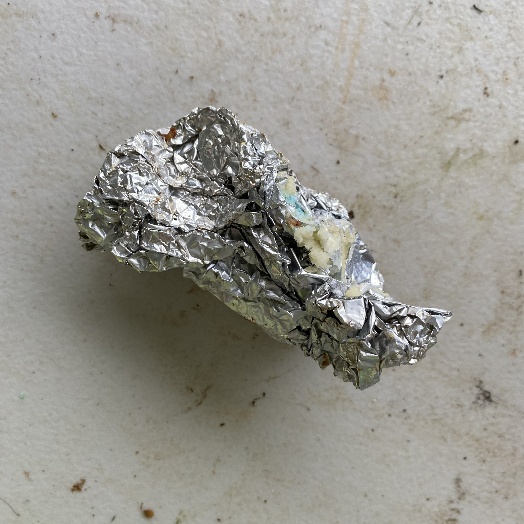
Label: Metal